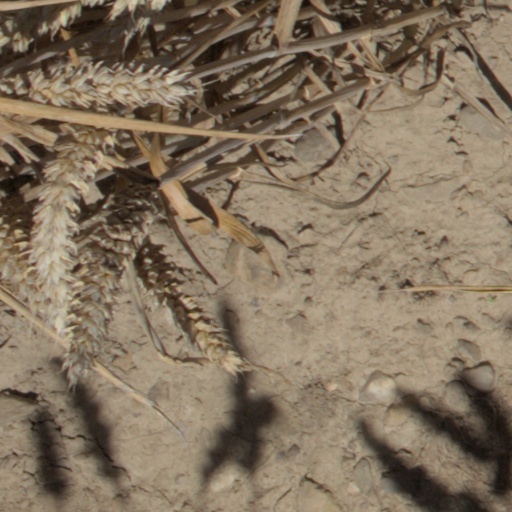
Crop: wheat